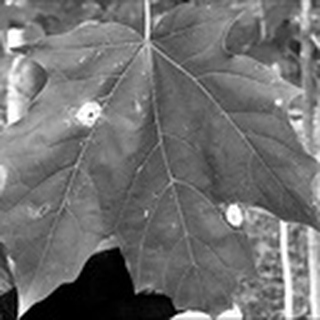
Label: cotton_target_spot